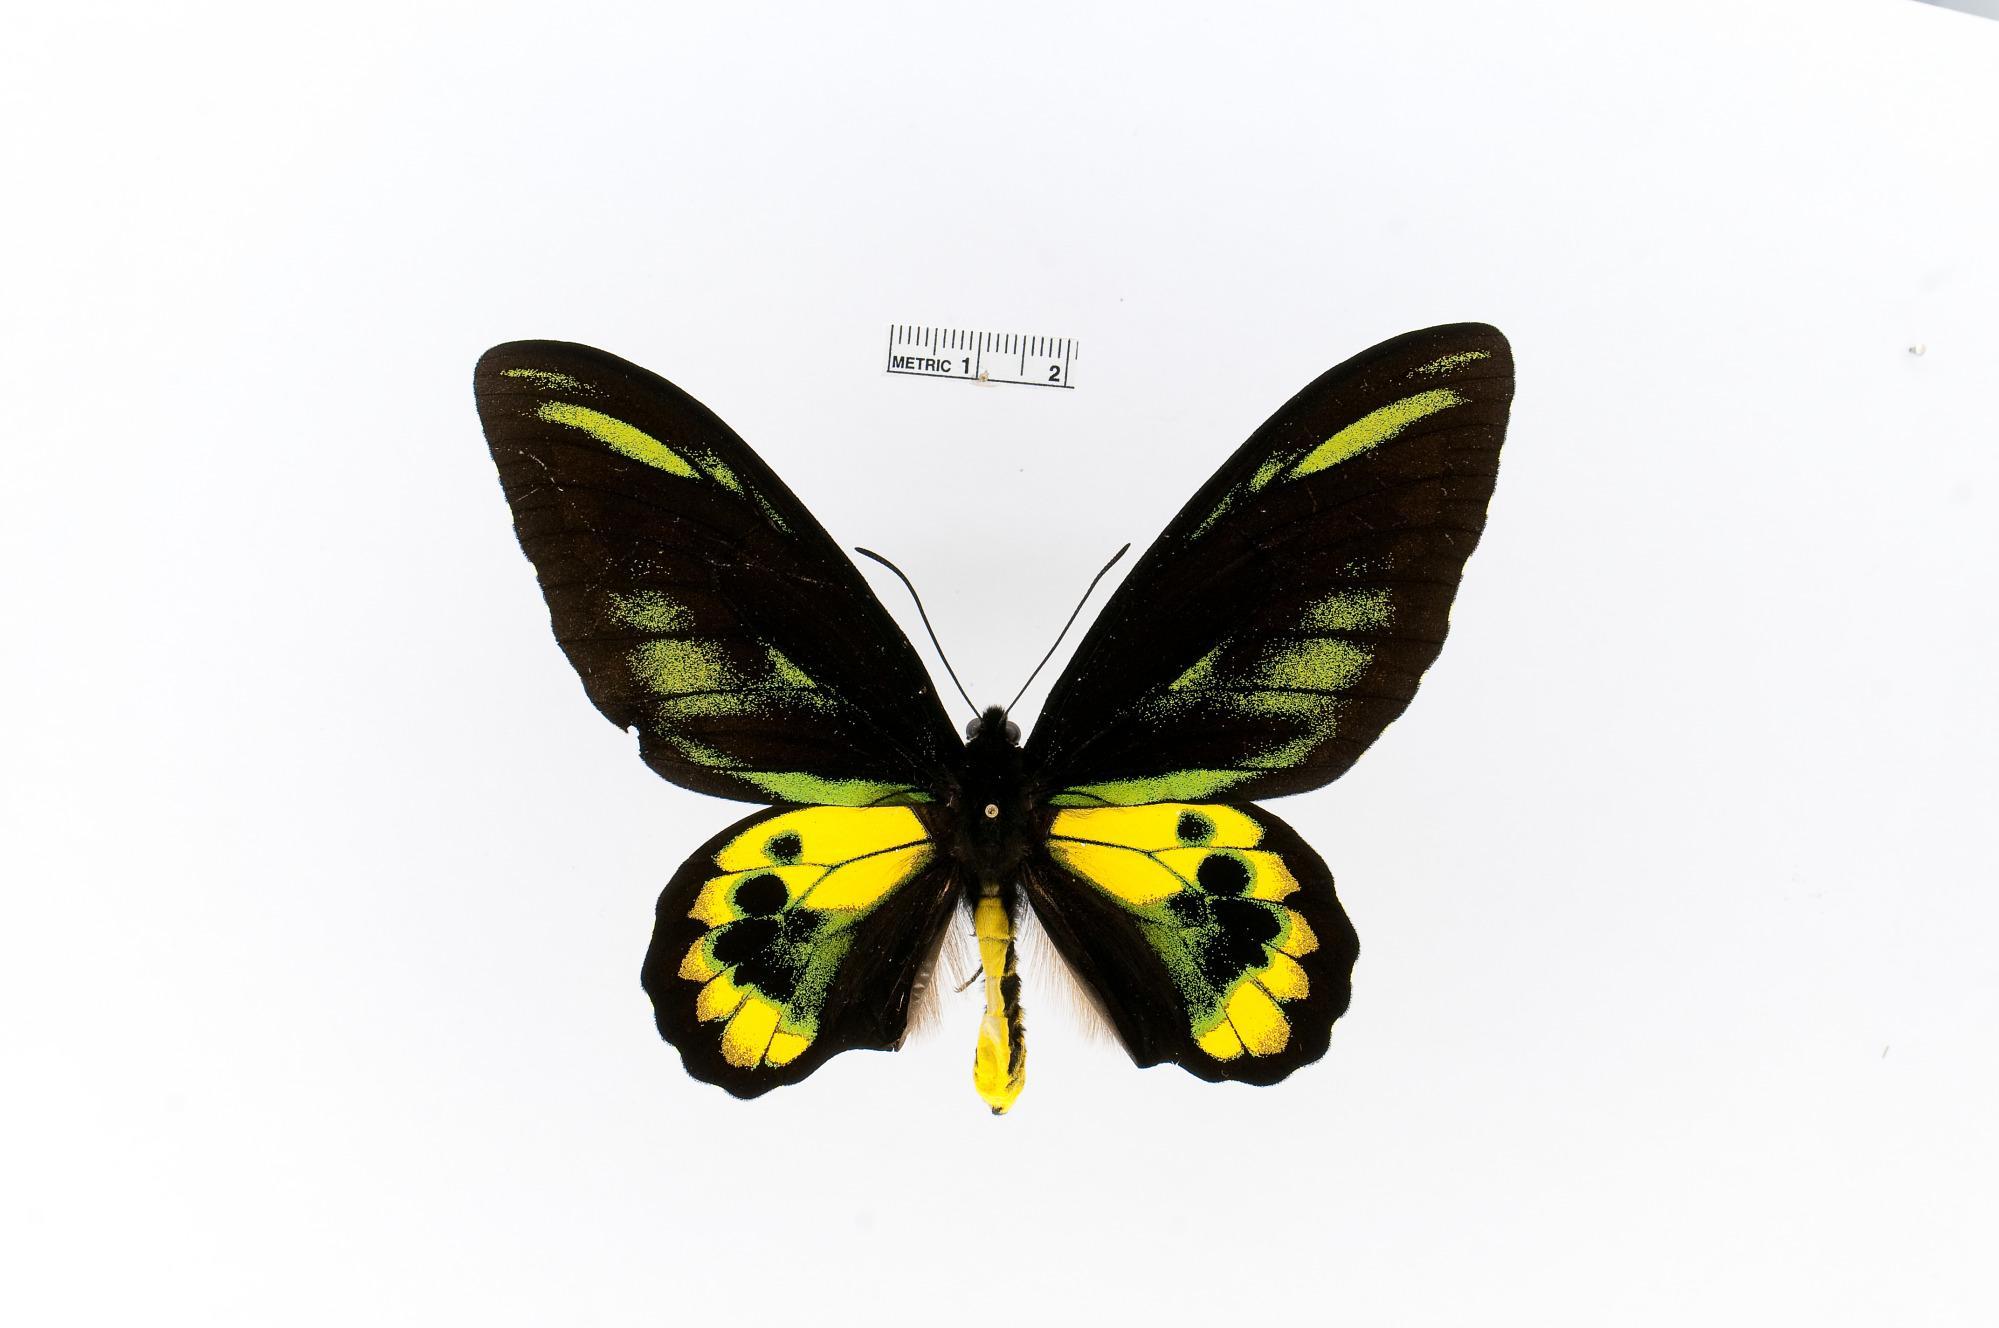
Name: Ornithoptera rothschildi
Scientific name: Ornithoptera rothschildi
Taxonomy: Animalia, Arthropoda, Insecta, Lepidoptera, Papilionidae, Papilioninae